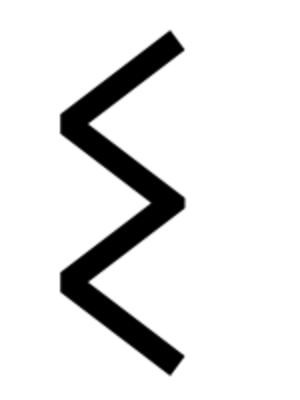
Zero no tsukaima est une série de light novel écrite par Noboru Yamaguchi et illustrée par Eiji Usatsuka, mêlant un univers d'heroïc-fantasy à un fond comique. Elle est publiée par Media Factory depuis juin 2004. À la suite du décès de l'auteur en avril 2013, la série est restée inachevée avec 20 tomes publiés sur les 22 prévus. Toutefois, en utilisant les notes laissées par Yamaguchi, l'œuvre est finalement reprise par un autre auteur à partir de juin 2015 pour être proposée en intégralité. L'histoire présente plusieurs personnages de la classe de deuxième année d'une académie de magie dans un monde magique avec les personnages principaux que sont la mage incompétente Louise et son familier venant de la Terre, Saito Hiraga.
Le symbolisme des lettres concerne le sens et la valeur symboliques des lettres, soit lues, soit écrites, dans une écriture alphabétique ou ailleurs. Alors que, quand on lit, le sens de chaque lettre disparaît, quand on se penche sur le symbolisme des lettres on cherche du sens dans chaque lettre.
L’alphabet runique ou futhark — terme formé à partir du nom de ses six premières lettres — est un alphabet qui fut utilisé pour l'écriture de langues germaniques par des peuples parlant ces langues, tels les Scandinaves, les Frisons, les Anglo-Saxons, etc. Il existe aussi des runes hongroises et des runes turques, deux systèmes indépendants.